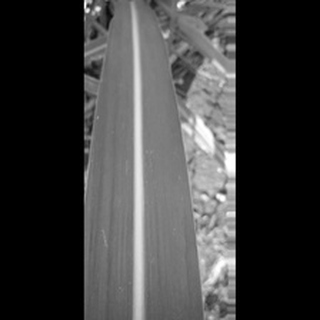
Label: healthy_sugarcane